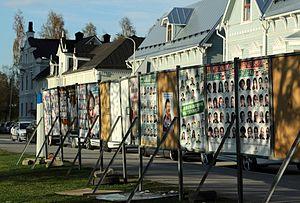
Les élections européennes de 2014 ont eu lieu entre le 22 et le 25 mai selon les pays, et le dimanche 25 mai 2014 en Finlande. Ces élections étaient les premières depuis l'entrée en vigueur du Traité de Lisbonne qui a renforcé les pouvoirs du Parlement européen et modifié la répartition des sièges entre les différents États-membres. Néanmoins, les Finlandais ont élu 13 députés européens, autrement-dit, le même nombre qu'en 2009.